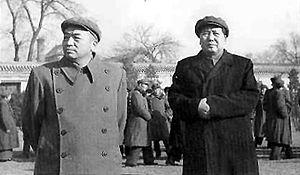
La conférence de Lu Shan, officiellement la « 8ᵉ session plénière du 8ᵉ Comité central du Parti communiste chinois », est une discussion informelle sur le Grand Bond en avant qui s'est tenue du 2 juillet au 16 août 1959 dans un lieu de séjour sur le mont Lu dans le district de Lu Shan de la province de Jiangxi, dans le Sud-Est de la Chine.
Les Habits neufs du président Mao. Chronique de la Révolution culturelle est un livre de Simon Leys publié en 1971 par Champ libre. Il fait partie de sa série d'essais sur la Chine. Le titre renvoie au conte de Hans Christian Andersen, Les Habits neufs de l'empereur.
Hou Bo, née le 17 septembre 1924 dans le Shanxi et morte le 26 novembre 2017, est une photographe chinoise.
Peng Dehuai, ou Peng Te-huai, né le 24 octobre 1899 et mort le 29 novembre 1974, est un militaire et homme politique chinois, cadre du Parti communiste chinois, puis responsable politique de la république populaire de Chine. Il est l'un des chefs historiques de l'Armée populaire de libération. Après ses critiques du Grand Bond en avant lors de la conférence de Lu Shan, il est écarté du pouvoir. Son opposition à Mao Zedong lui vaut d'être arrêté et torturé pendant la révolution culturelle.